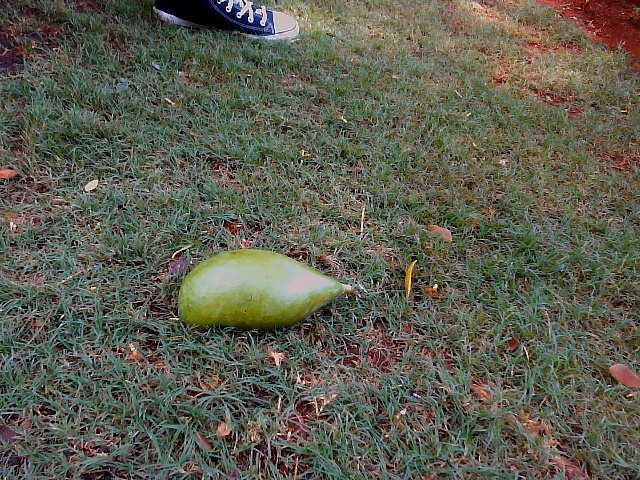
Label: Raw_Mango